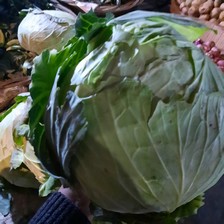
Label: others